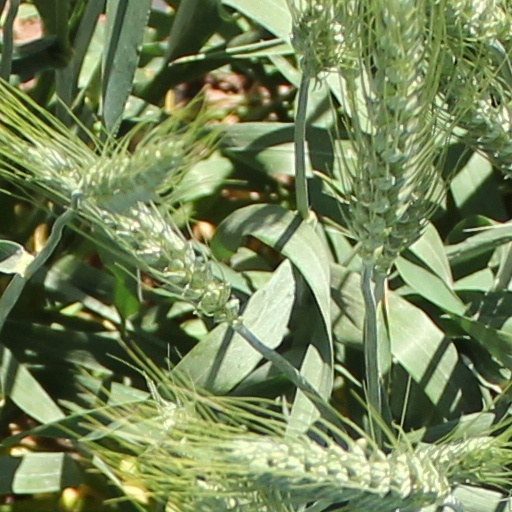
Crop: wheat